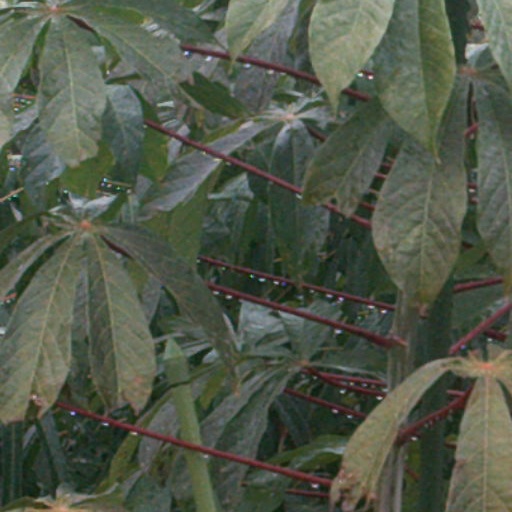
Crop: cassava